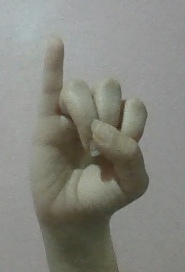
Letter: meem